Chiropractic treatment techniques

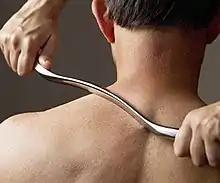

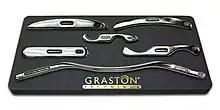

Graston Technique (GT) is a trademarked therapeutic method for diagnosing and treating disorders of the skeletal muscles and related connective tissue. The method was started by David Graston and employs a collection of six stainless steel instruments of particular shape and size, which are used by practitioners to rub patients' muscles in order to detect and resolve adhesions in the muscles and tendons. Practitioners must be licensed by the parent corporation (Graston Technique, LLC.) in order to use the Graston Technique trademark or the patented instruments.